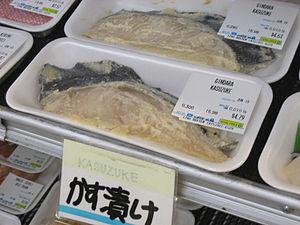
Kasuzuke, aussi nommé kasu-zuke ou narazuke, est un plat japonais réalisé en faisant saumurer du poisson ou des légumes dans de la lie de saké, connue sous le nom de sake kasu.